Bacon's Rebellion

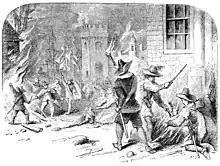
A 19th-century engraving depicting the burning of Jamestown

When Bacon's forces again reached Jamestown, it seemed impregnable, approachable only via a narrow isthmus defended by three heavy guns. Nonetheless, Bacon ordered a crude fortification constructed at the end of the isthmus, and when Berkeley's forces fired on the crude structure, sent out parties of horse troops to gather the wives of some of the governor's supporters. Thus, Elizabeth Page, Angelica Bray, Anna Ballard, Frances Thorpe and Elizabeth Bacon (wife of his senior cousin) were placed on the ramparts together with some Native American prisoners, to be endangered should firing resume. On September 15, some of Berkeley's troops sallied out, but without success, so Berkeley's Councillors advised abandoning the town. They spiked the guns, took stores aboard vessels and slipped down the river at night. Bacon's forces thus retook the town. However, Bacon also learned that his former follower, Giles Brent had raised an army in the northern counties and was marching south to attack Bacon and his men. Thus, Bacon, Lawrence, Drummond and others decided to torch Jamestown, the colony's capital, on September 19.